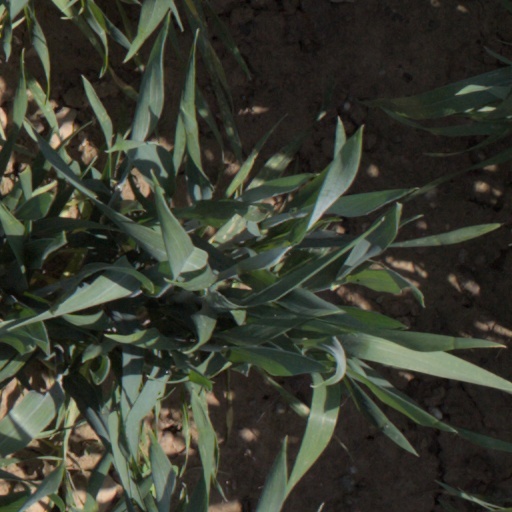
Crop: wheat